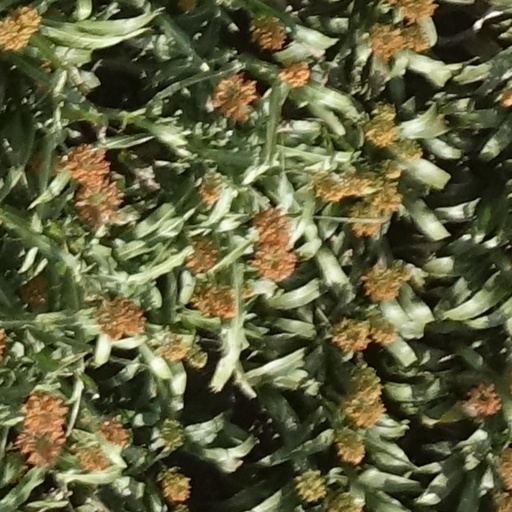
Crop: sorghum